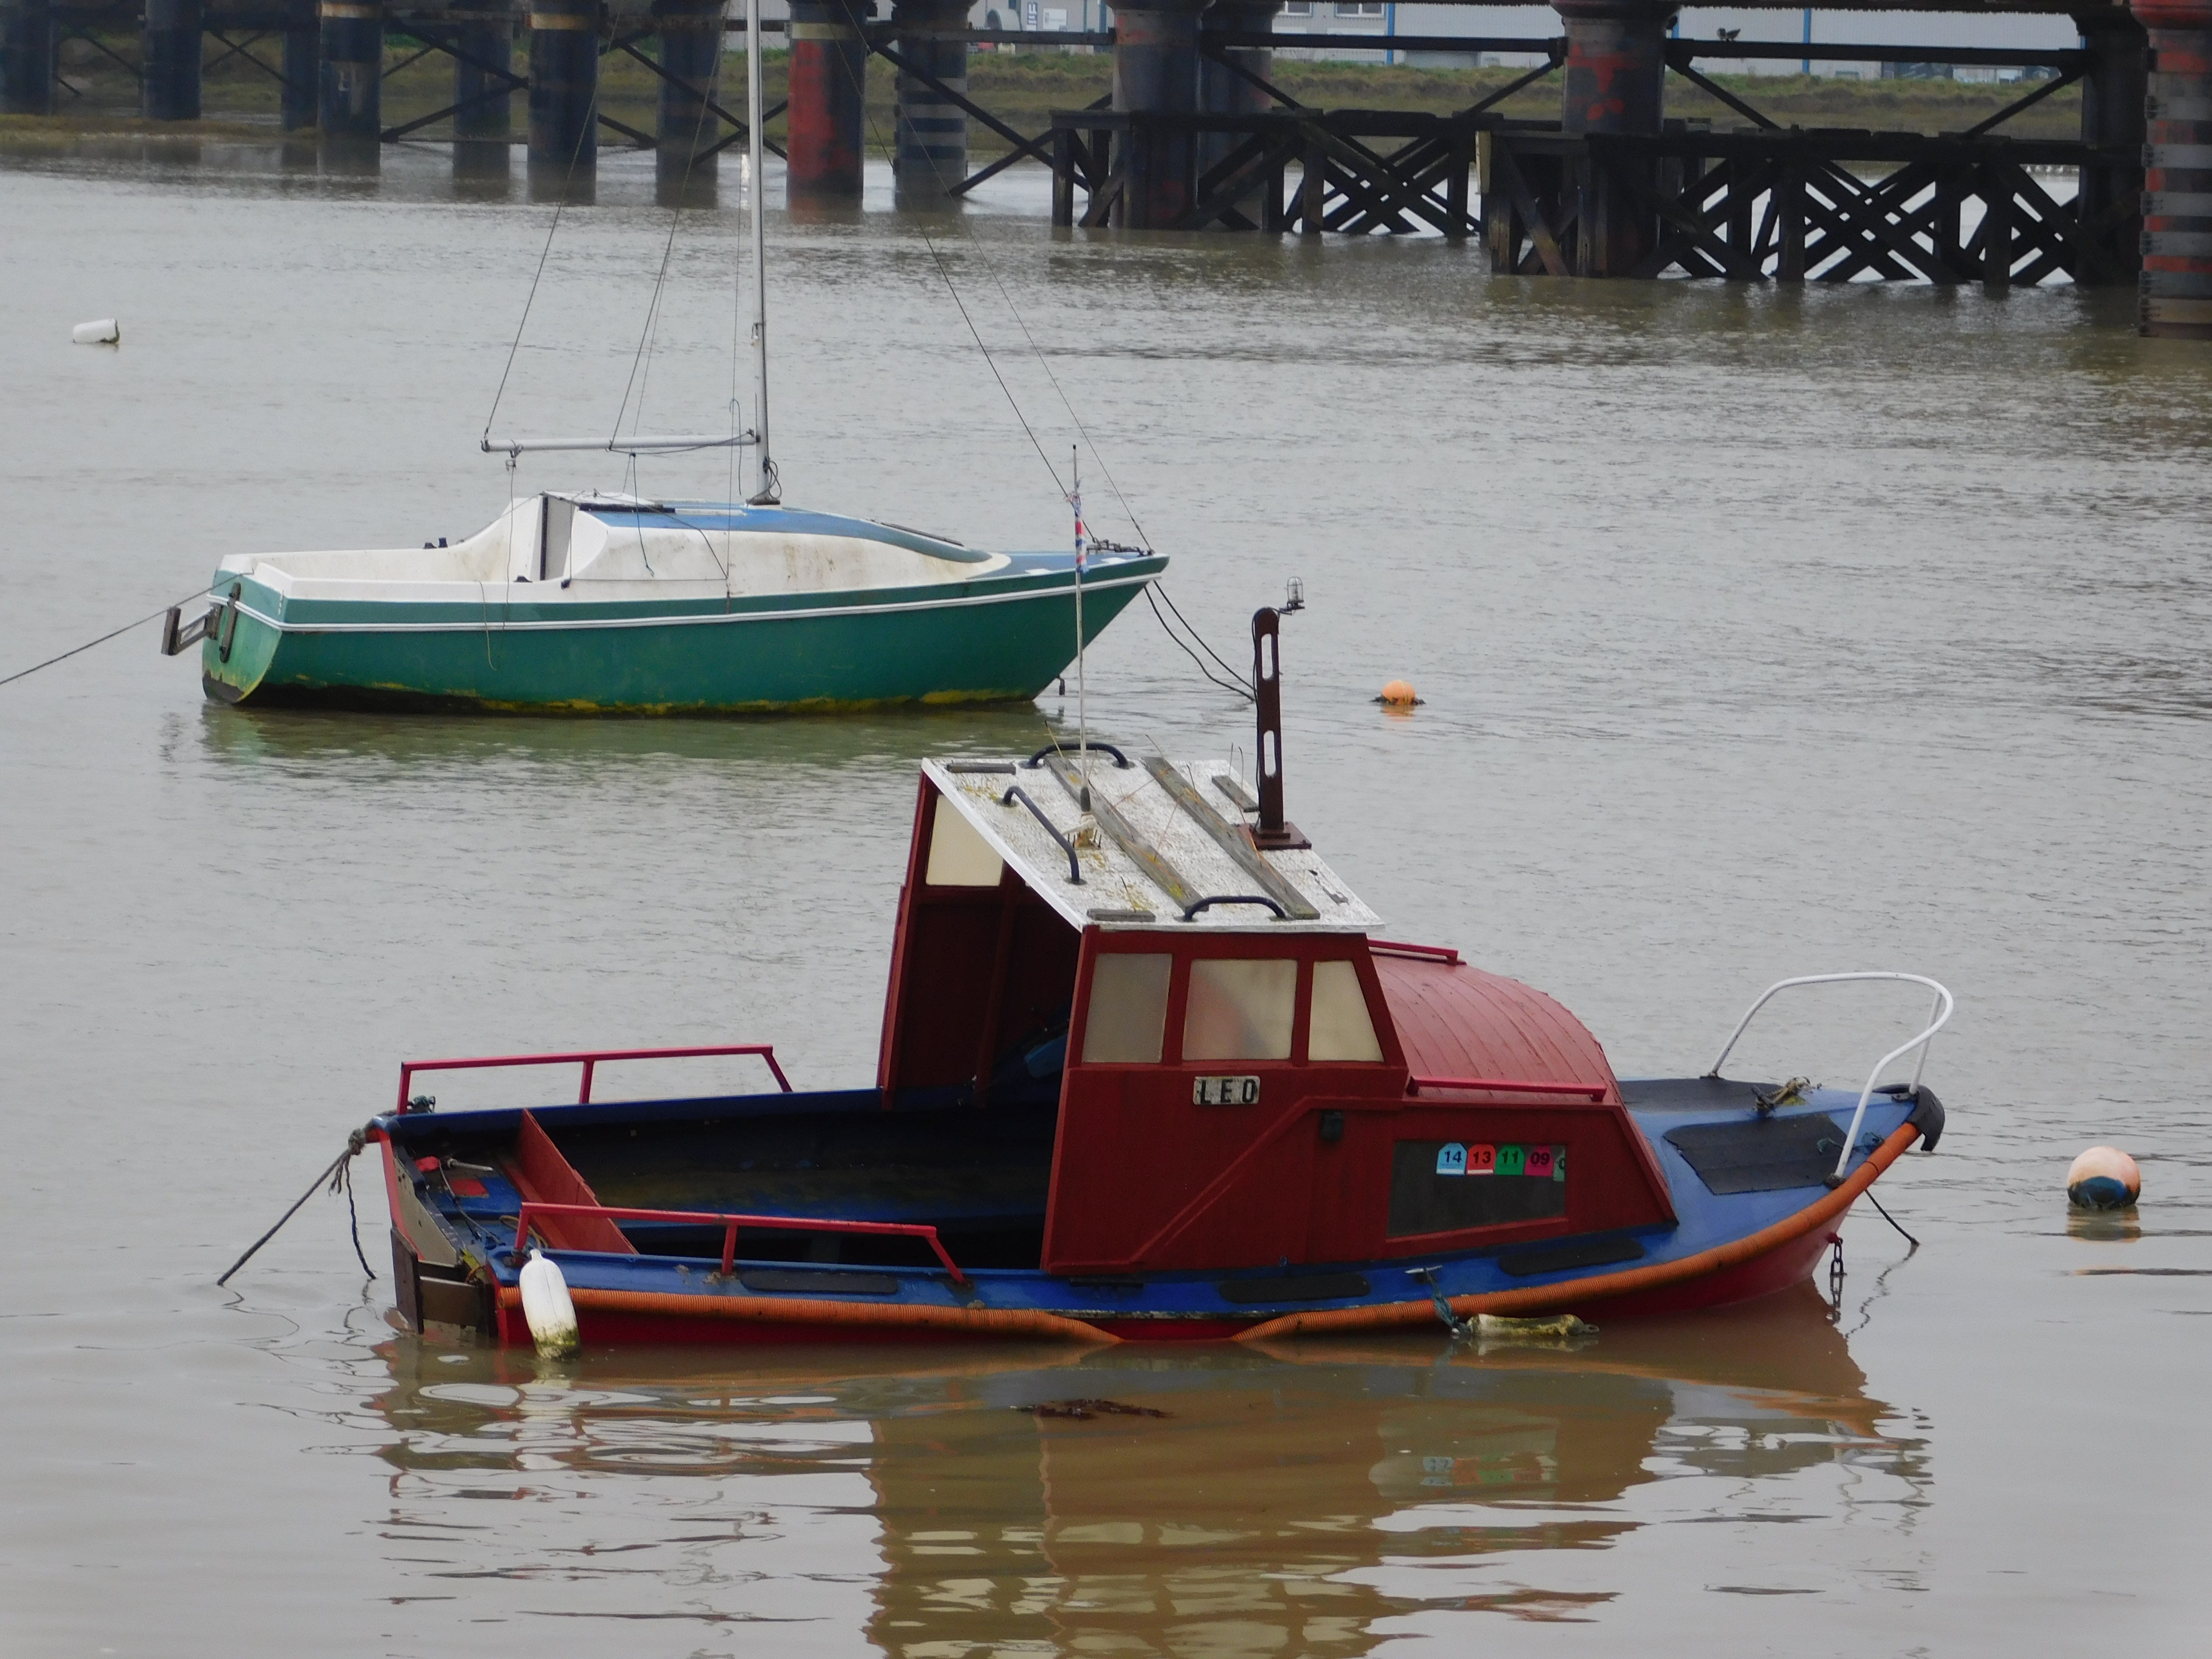
sea, water, boat, old, river, vessel, vehicle, waterway, motorboat, nautical, boating, watercraft, fishing vessel, sinking, skiff, watercraft rowing